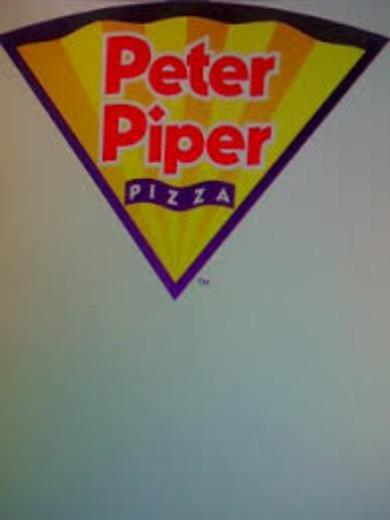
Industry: Food